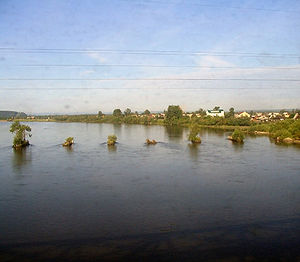
Irkut
Irkut ved sommertid, set fra den transsibiriske jernbane udenfor Irkutsk nær dens sammenløb med Angara.
Irkut er en flod i Republikken Burjatien og Irkutsk oblast i Rusland og er Angaras venstre biflod. Irkut er 488 km lang. Flodens afvandingsareal på 15.000 km². Irkut fryser til fra slutningen af oktober til midten af november og er bundet af is til sidst i april eller først i maj. Byen Irkutsk ligger ved Irkuts udmunding i Angara.